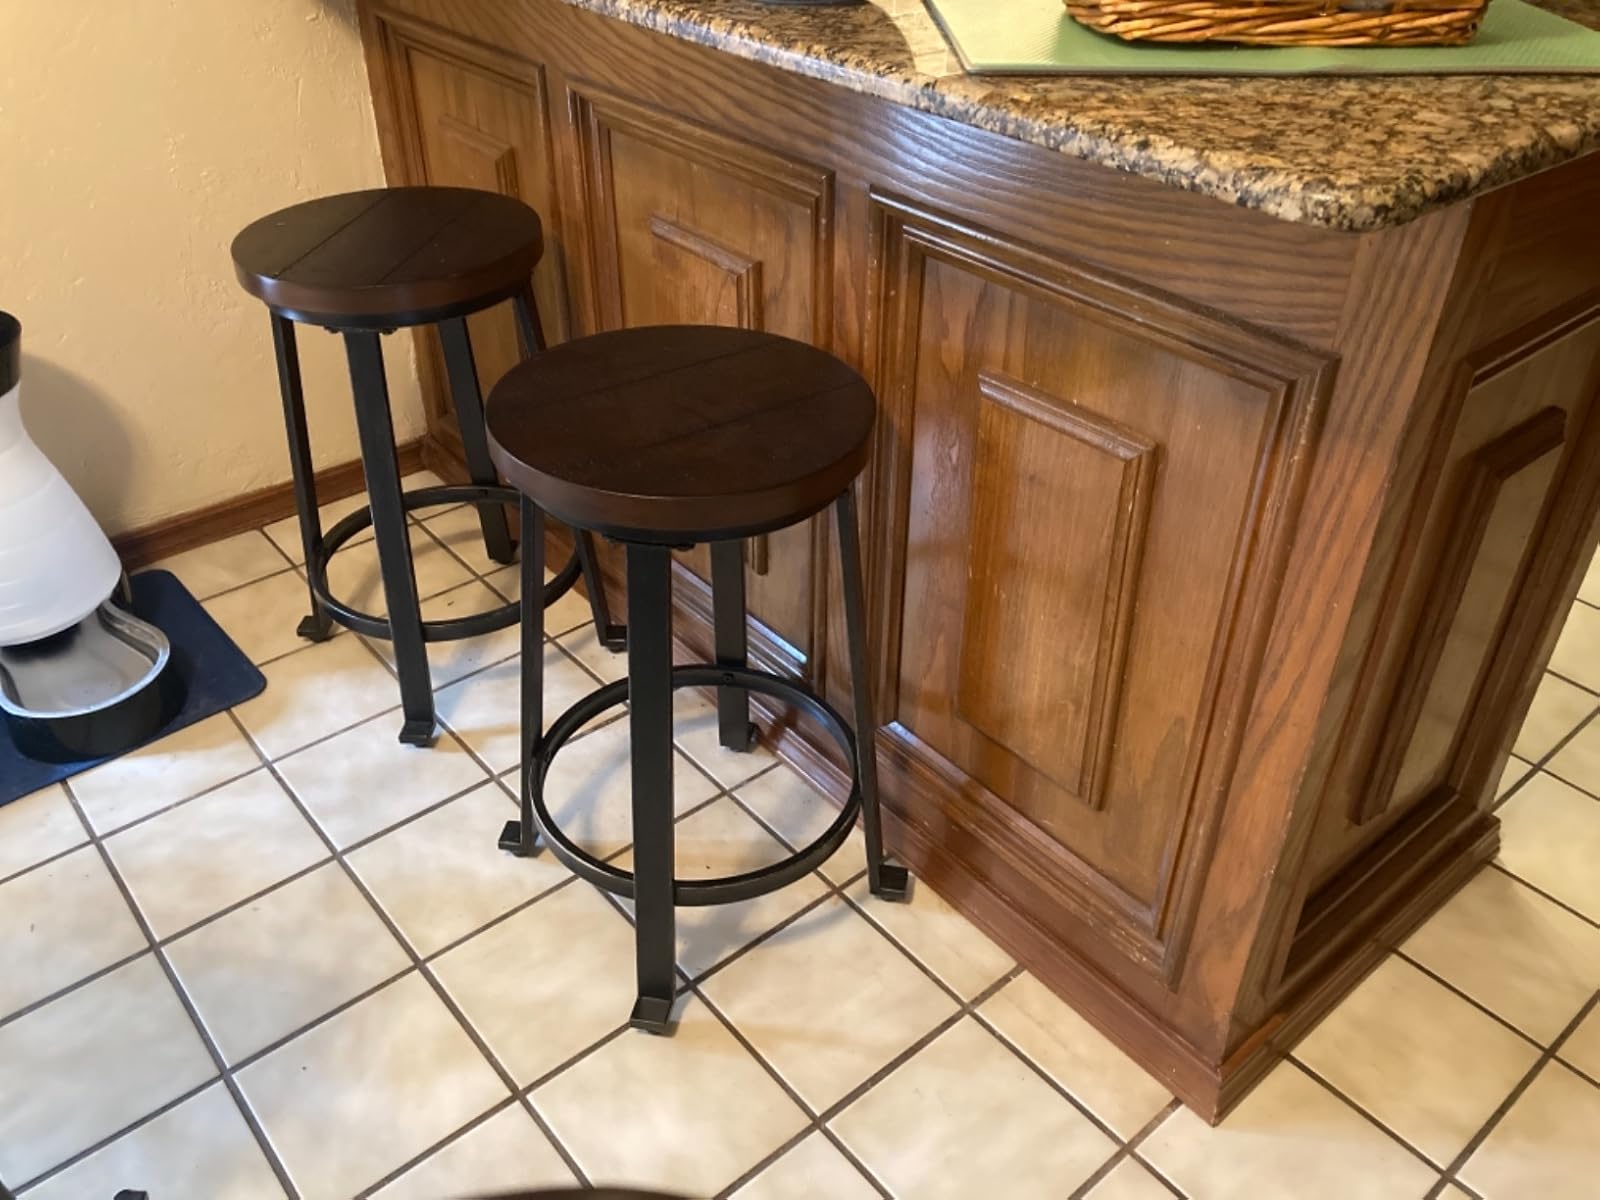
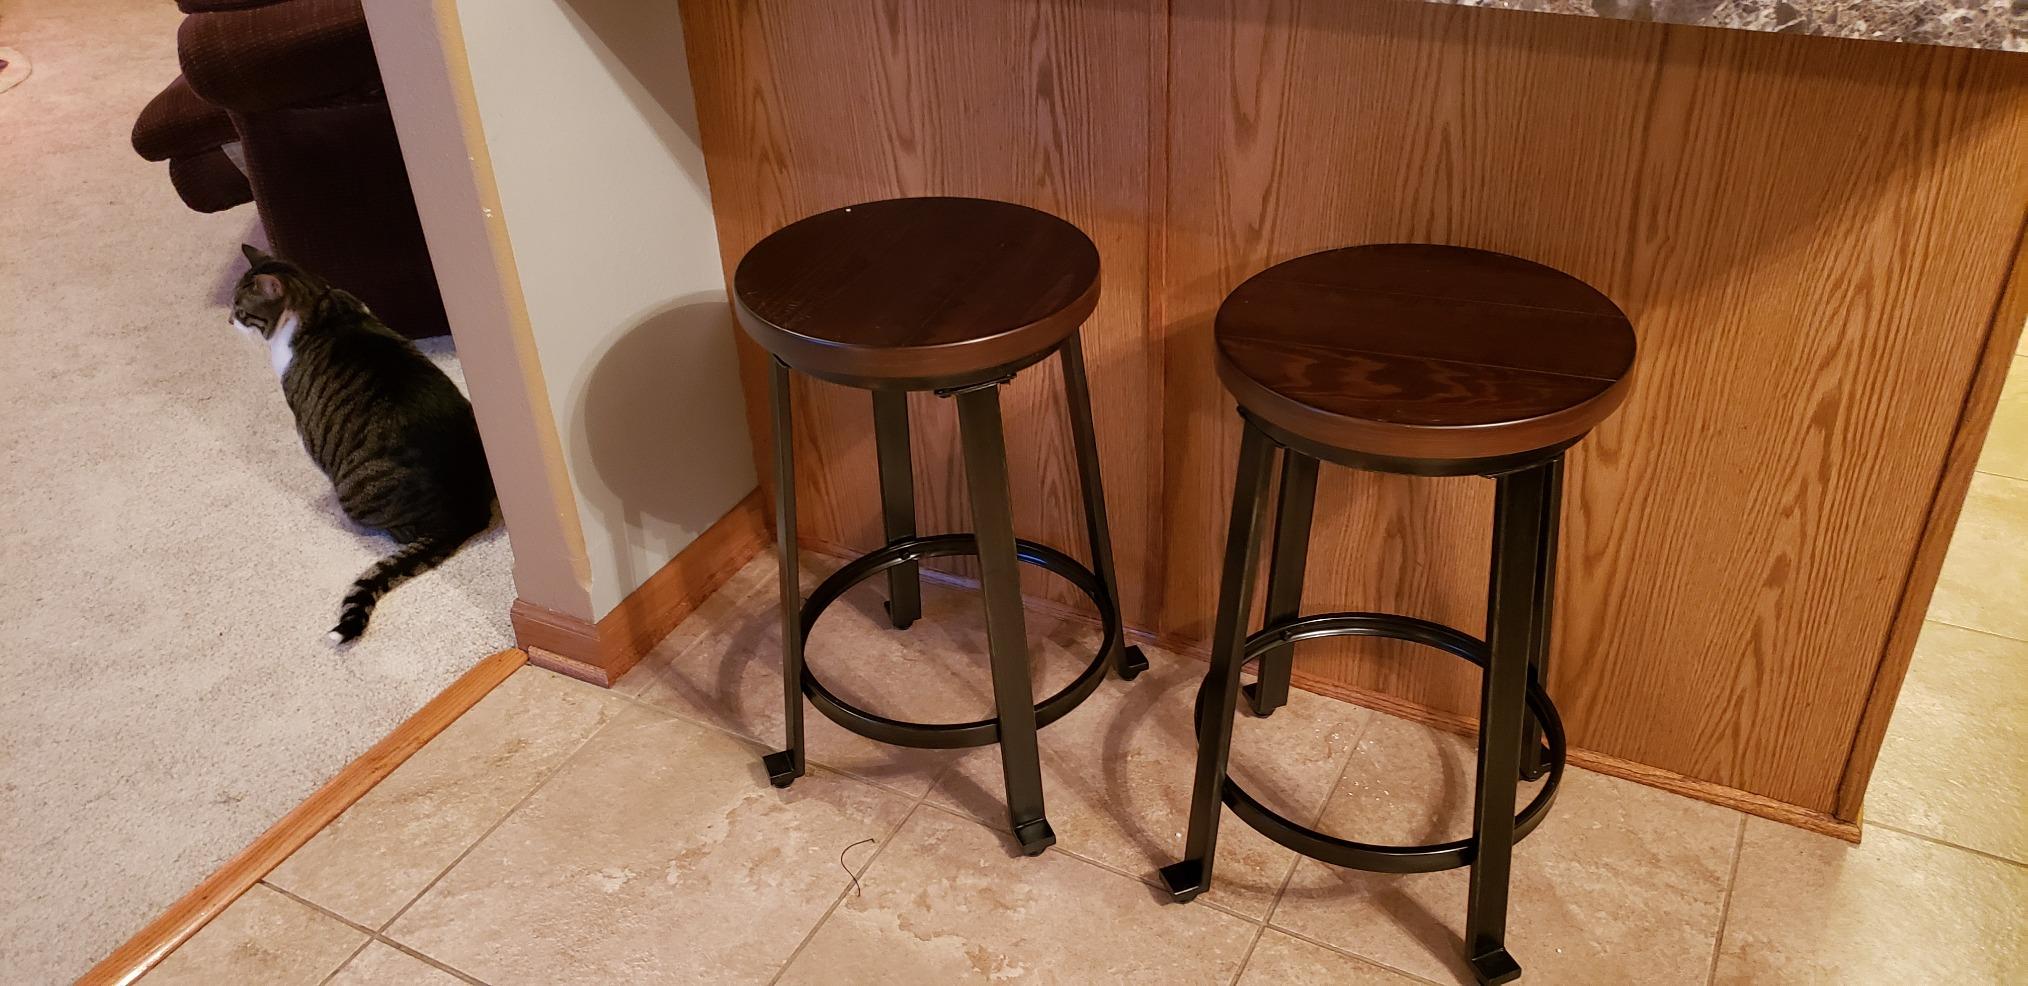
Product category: stool
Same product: yes